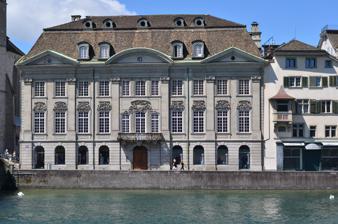
Building: Zunfthaus zur Meisen
Country: Switzerland
Year built: 1757
Guild house in Zurich, Switzerland Zunfthaus zur Meisen Eastern facade as seen from Limmatquai Established 1908 ( 1908 ) Location Münsterhof , Zürich Coordinates 47°22′12″N 8°32′39″E / 47.37000°N 8.54417°E / 47.37000; 8.54417 Architect David Morf Owner Zunft zur Meisen Public transit access Zürich Tram lines 2, 4 and 15 stop Helmhaus at Limmatquai, or Limmat tour boat towards Storchen Website Official website The Zunfthaus zur Meisen is the guild house of the Zunft zur Meisen. It is one of the many historically valuable buildings in the Lindenhof quarter in Zürich , Switzerland , and also housed the porcelain and faience collection of the Swiss National Museum by April 2018. It is situated at the Münsterhof and the Münsterbrücke , a bridge over the river Limmat, opposite the upper Limmatquai with the Constaffel , Zimmerleuten , Kämbel and Saffran guild houses. Zunfthaus zur Meisen and Münsterbrücke Fraumünster abbey, old Kornhaus (at the left side) and Meisen guild house. Aquarell by Franz Schmid, showing situation in 1757. The courtyard as seen from Münsterhof History The Zunft zur Meisen In 1449, the former Zunft zum Winlütten (innkeepers guild) built a house named der Meysen hus . That same year the guild, which was composed of vintners, tavern owners, saddlers and painters, changed their name to reflect the name of the house, Zunft zur Meisen (Meisen guild). The Zunft zum Winlütten , along with the other medieval Zürich guilds, was founded in 1336, based on a system established by Rudolf Brun , Zurich's first independent mayor. Although the guilds represented various craft associations, they were also economic, political, social and even military organizations that participated in the wars of the medieval city republic as independent military units. They also constituted the councilors of the elitary council of the medieval city republic of Zürich , until the French revolutionary troops terminated the guild regime, and the Old Swiss Confederacy collapsed in spring 1798. The Zürich guilds, except for the women members of the Fraumünster society who only participate as guests of the Constaffel , still celebrate Sechseläuten . Building of the Zunft In early times, the "Alter Einsiedlerhof" house stood on the site of today's guild house. This was first mentioned on 25 October 1268. Abbot Anselm von Einsiedeln once had this building built as a flophouse for the abbot. In addition, the house also contained the former apartment of the administrator. In 1618 the former "Alte Einsiedlerhof" was sold to Squire Colonel Kaspar Schmid who had the time-honored house replaced by a new building. In 1752 construction of a new guild house was begun, and the widows of two stonemasons caused a stir by submitting a lower bid than their male counterparts. The two women were given the contract. The building is located on the Limmat river's left shore, in immediate neighborhood of the Fraumünster abbey at the Münsterhof plaza. The building originally housed an observatory, the Urania Sternwarte , on its roof. In 1759, the astronomical commission used this telescope to define the Culminatio solis , thus determining the exact location of the city of Zürich on the globe. In the 19th century, Gottfried Keller and Ferdinand Hodler were among the most famous guests of the former Café zur Meisen. In the 20th century, Gustaf V of Sweden , Winston Churchill , Elizabeth II of the United Kingdom and Jimmy Carter were all visitors. The building is still a restaurant of the higher price class. Architecture The former Zunft zum Winlütten had its guild house at Marktgasse . In 1757, a Rococo palace in the French style – with a cour d'honneur and elegant puddling doors – was built by the architect, David Morf (1700–1773). The stone for the building was Bollinger sandstone from the quarries on Obersee lake shore. Particular attention was given to the interior of the building; the ceiling and wall paintings are by Johann Balthasar Bullinger , the masonry heaters by Leonhard Locher and Hans Jakob Hofmann, and the elaborate stucco ceilings by the Tyrolean master Johann Schuler. The two guild rooms and the balcony hall between them are decorated with lavish stucco and form an ideal backdrop for the comprehensive presentation of Baroque table culture. With this connection, the house and exhibition merge into a synthesis of the arts. The Zunfthaus zur Meisen is considered one of the most beautiful guild houses in Zürich. Porcelain and Faience collections From 1958 to 17 April 2018 the guild house was one of the seven sites of the Swiss National Museum and housed its porcelain and faience collection. The permanent exhibition gave an overview of the Swiss porcelain and faience factories of the 18th century, and the development of forms and patterns of dishware and miniatures. One of the focuses were the products of the Porzellanmanufaktur Schooren (1763–1790) in Kilchberg . Changing exhibitions further explained the history and the work of well-known porcelain manufacturers and other cultural and historical issues in Zürich, such as the anniversary exhibition Frauen, Zunft und Männerwelt – 250 Jahre Zunfthaus zur Meisen (Women, Men's Guild and the world - 250 years Guild house Meisen). The main item in the collection was an originally 300-piece dinner service, which Zürich donated to the Einsiedeln Abbey in 1775 as a thank-you for its mediation in the conflict over fishing rights with the Canton of Schwyz. Zürich porcelain is complemented by outstanding objects from Nyon, the other important Swiss porcelain manufactory of that time, which produced from 1781 to 1813. In the field of faience tableware production all Swiss production sites of that time were represented. Zürich's magnificent tiled stoves made of faience refer to the close ties to this branch of industry, but also to the important Swiss harbor tradition. Because of the less visitor-friendly opening hours (Thursdays to Sundays, from 11 a.m. to 4 p.m.) the museum management tried to reconcile the different needs. Since the opening of the intensively used new Nationalmuseum building, the flow of visitors has shifted even more clearly there. In view of the imminent renovation of the tits, which required the exhibition to be cleared from 17 April 2018 anyway, the management of the National Museum finally decided not to continue the Meisen outstation. It is envisaged that the ceramic and porcelain holdings will one day be integrated into the redesigned permanent exhibition in the west wing of the Landesmuseum, the opening of which is planned for next year after completion of the comprehensive renovation. The museum management expects that this relocation of the collection to the head office will benefit from the link to other collections and that it will be noticed by many more visitors. Cultural heritage of national importance The Meisen building and its collection is listed in the Swiss inventory of cultural property of national and regional significance as a Class A object of national importance. Literature Markus Brühlmeier, Beat Frei: Das Zürcher Zunftwesen . Verlag Neue Zürcher Zeitung, Zürich 2005. ISBN 3-03823-171-1 References